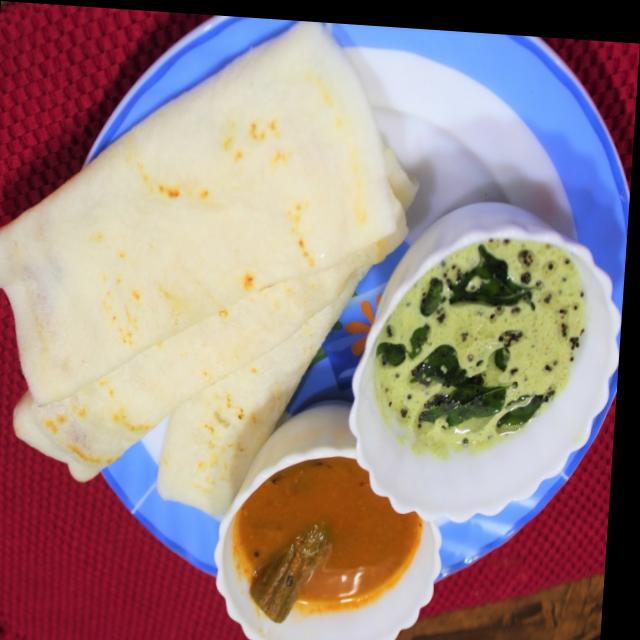
Dish: masala_dosa